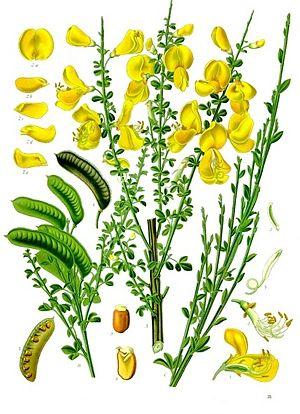
Cette liste de Tracheophyta de Bosnie-Herzégovine, ainsi que d’espèces introduites est un aperçu incomplet d’espèces de mousses, de fougères, de gymnospermes et d’angiospermes citées dans la littérature disponible en langues bosniaque, croate, serbe et serbo-croate. Cet aperçu n’inclue pas des espèces cultivées ni celles occasionnellement introduites.
Le Genêt à balais est une espèce d'arbustes à feuillage caduc de la famille des Fabaceae originaire du nord-ouest de l'Europe.